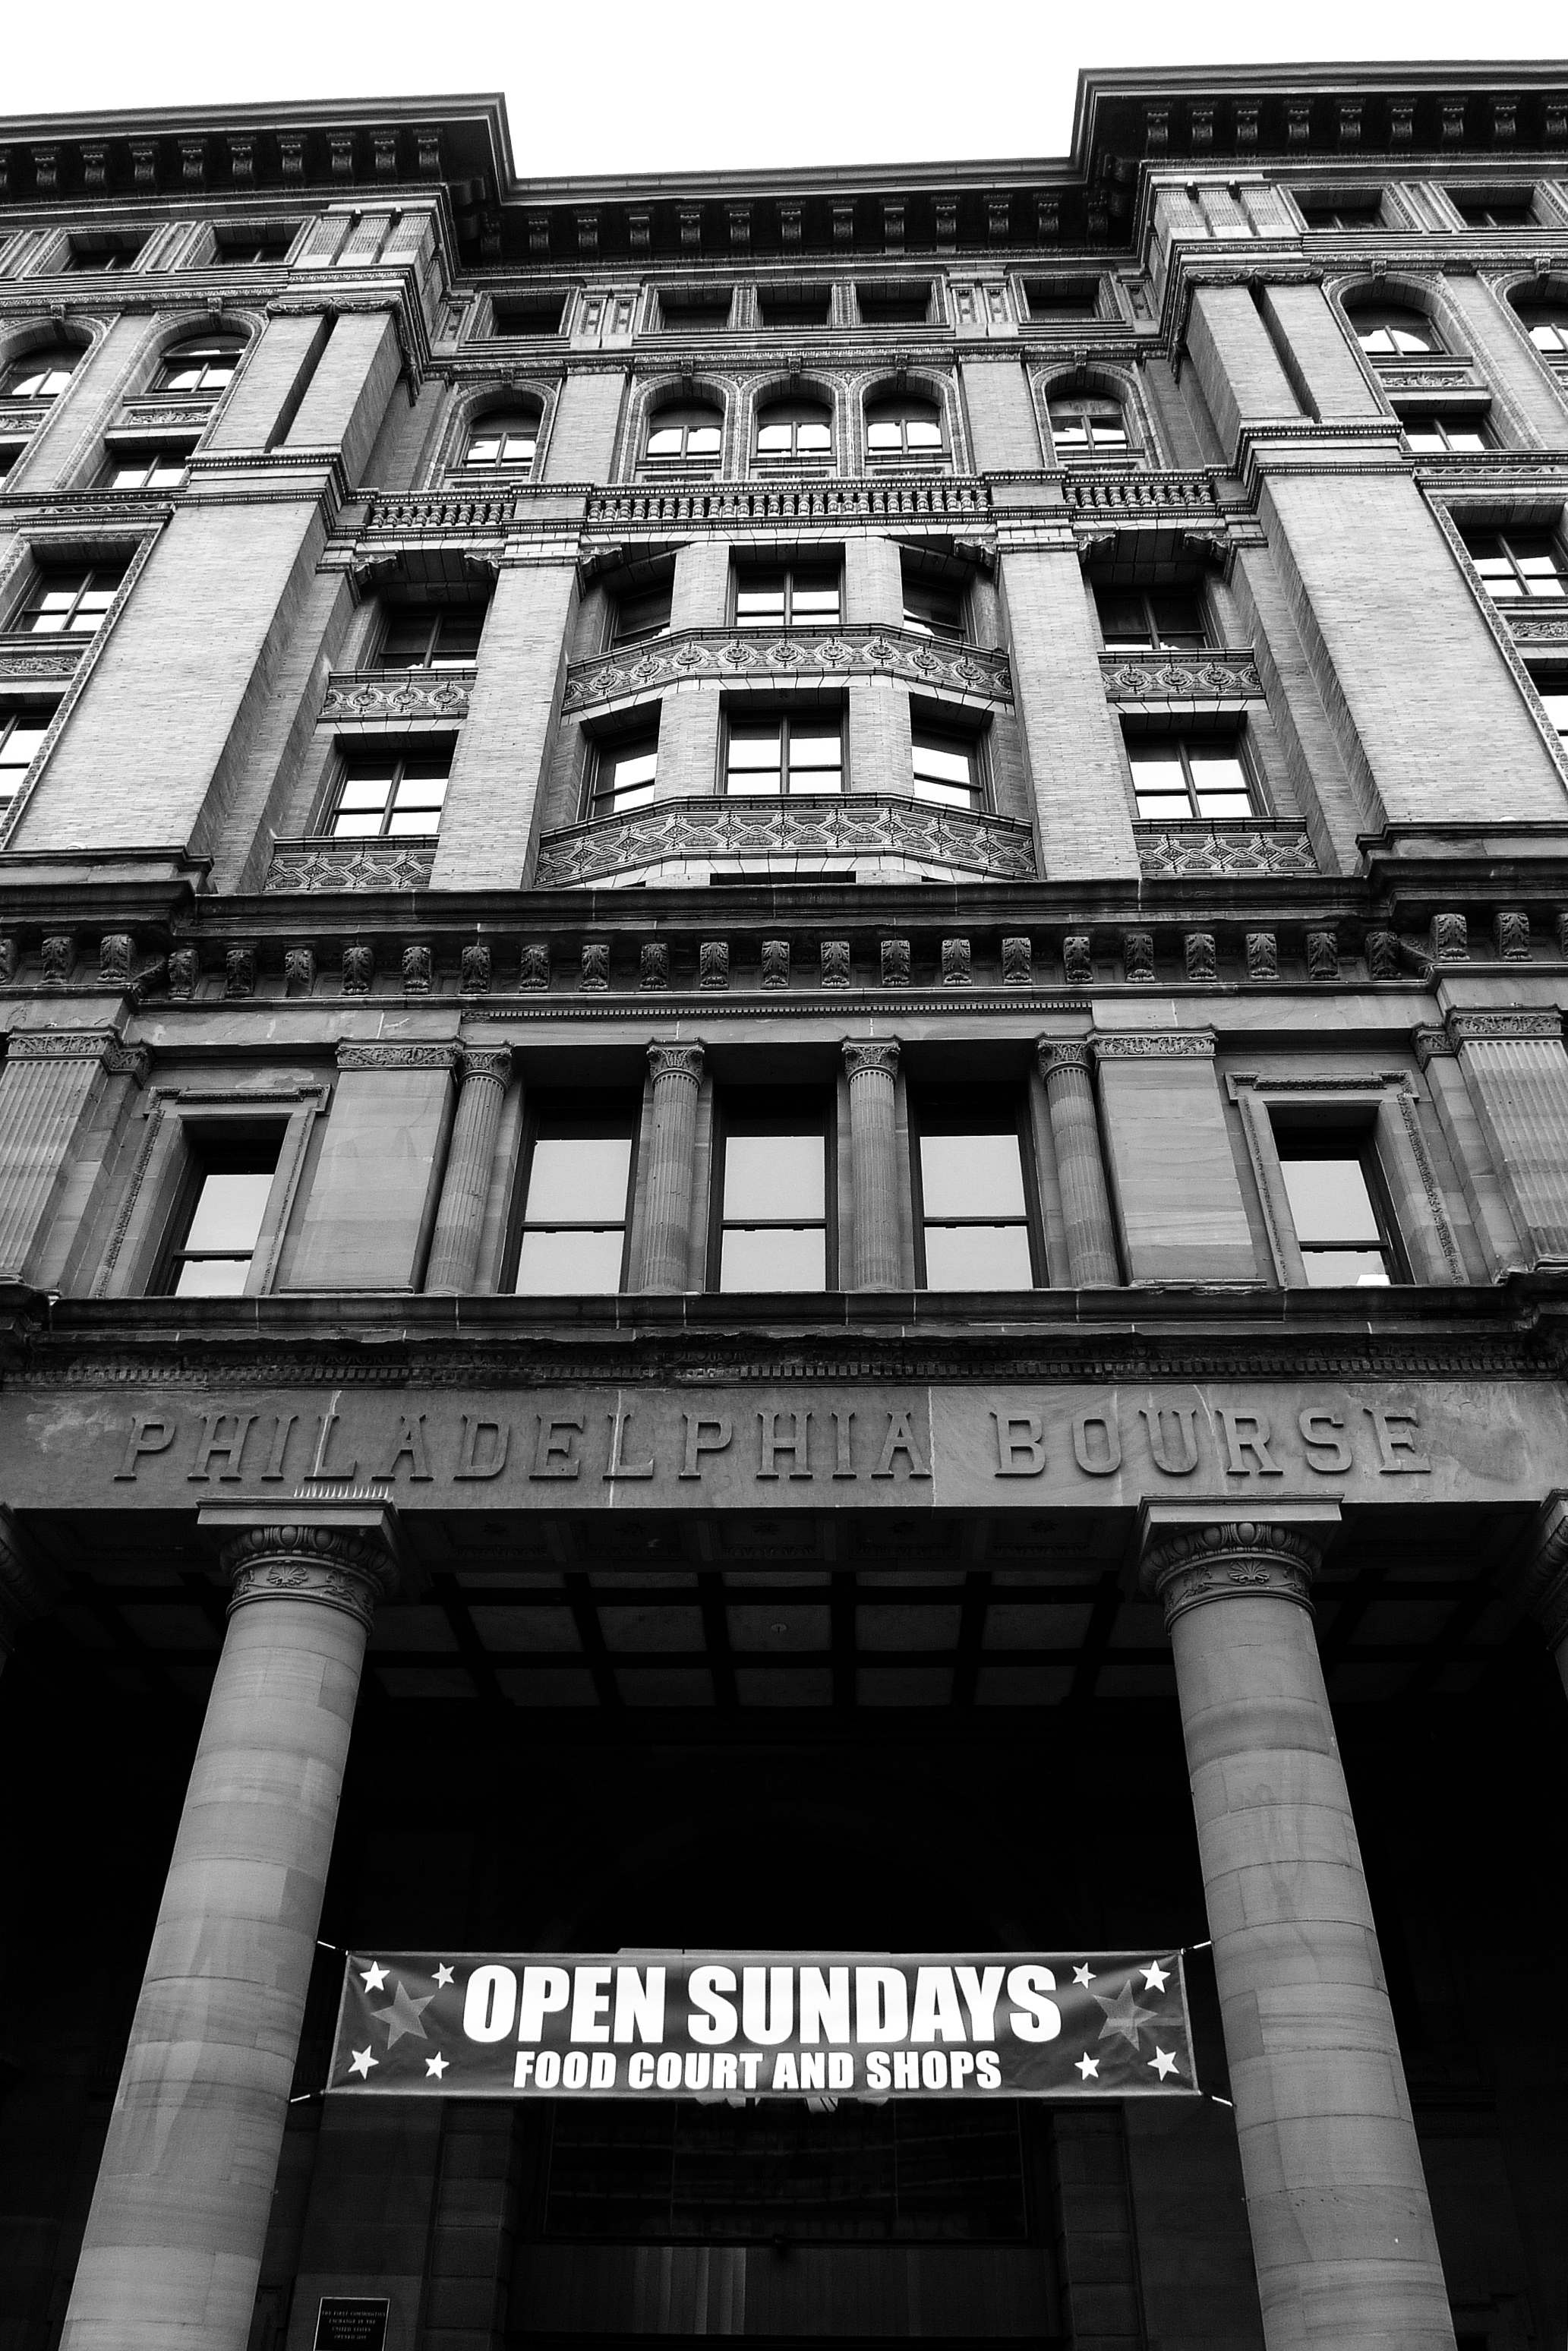
black and white, architecture, white, photography, skyscraper, cityscape, downtown, usa, facade, black, monochrome, bw, blackandwhite, blackwhite, symmetry, photograph, sw, schwarzweiss, schwarzweis, image, us, shape, schwarzweissfotografie, schwarzweisfotografie, amerika, philadelphia, metropolis, urban area, monochrome photography